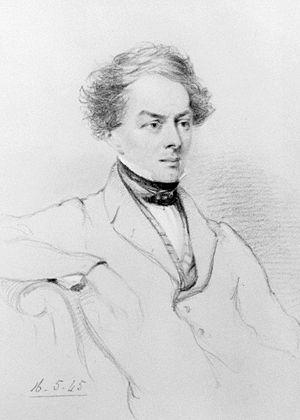
Sir Charles Fellows est un archéologue britannique.